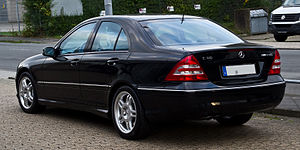
Mercedes-Benz type 203 / Ændringer i forbindelse med faceliftet
Mercedes-Benz type 203 var en bilmodel fra Mercedes-Benz. Modellen tilhørte C-klassen og afløste type 202 i marts 2000.